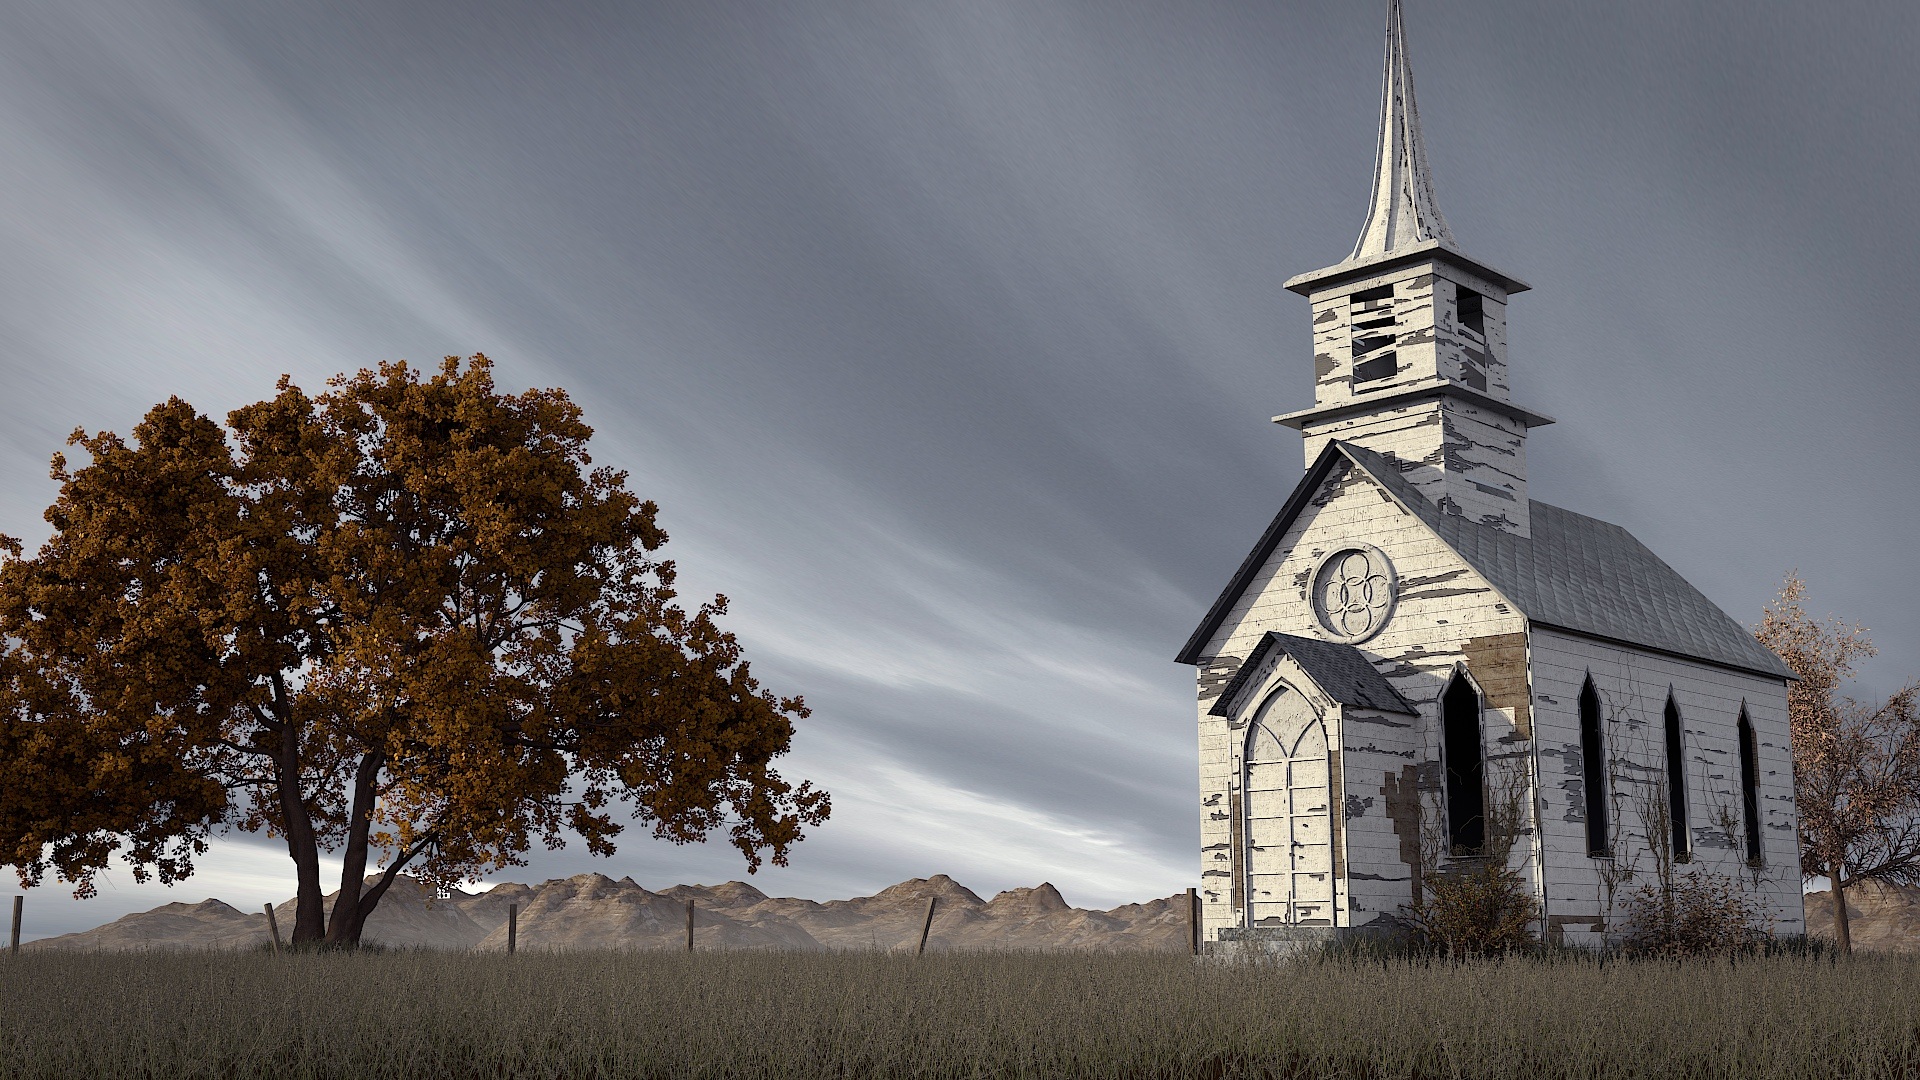
landscape, tree, nature, outdoor, architecture, sky, white, building, old, country, rural, tower, scenic, ivy, ancient, church, cathedral, chapel, exterior, christian, place of worship, religious, spire, steeple, christianity, worship, weeds